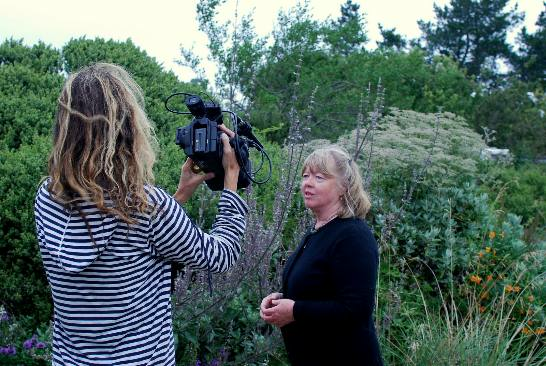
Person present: Yes